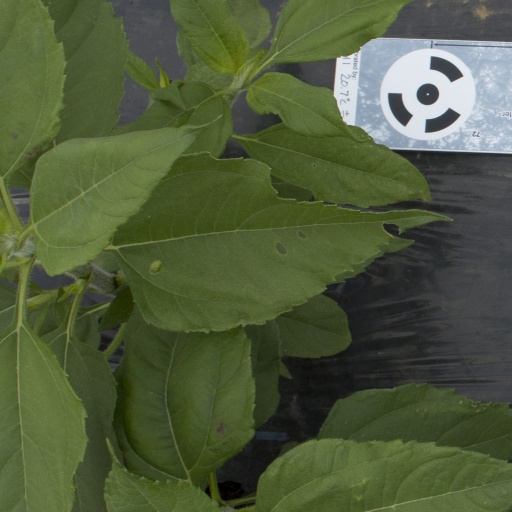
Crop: Jerusalem artichoke